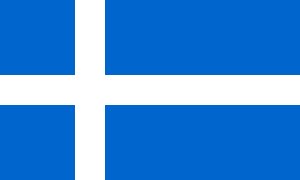
Shetlandsøerne
Shetlandsøernes flag (indført i 2005).
Shetlandsøerne, tidligere Zetland og Hjaltland, er en skotsk øgruppe på 32 øer placeret nord for det skotske fastland mellem øgruppen Orkneyøerne og Færøerne. Det administrative center og eneste købstad er Lerwick på hovedøen Mainland.